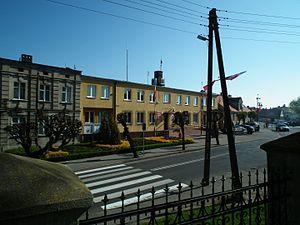
Zagórów est une ville polonaise du powiat de Słupca de la voïvodie de Grande-Pologne dans le centre-ouest de la Pologne.